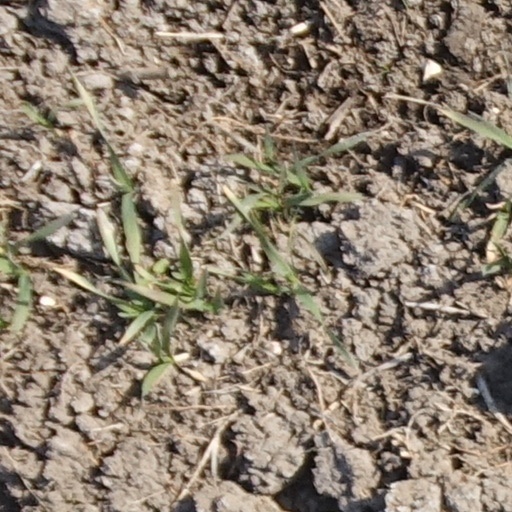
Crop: wheat